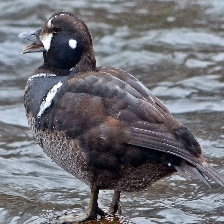
Species: HARLEQUIN DUCK
Scientific name: HISTRIONICUS HISTRIONICUS
ImageNet parent category: drake